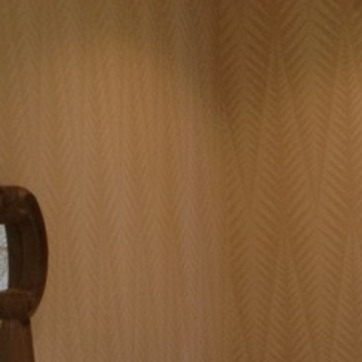
Material: wallpaper